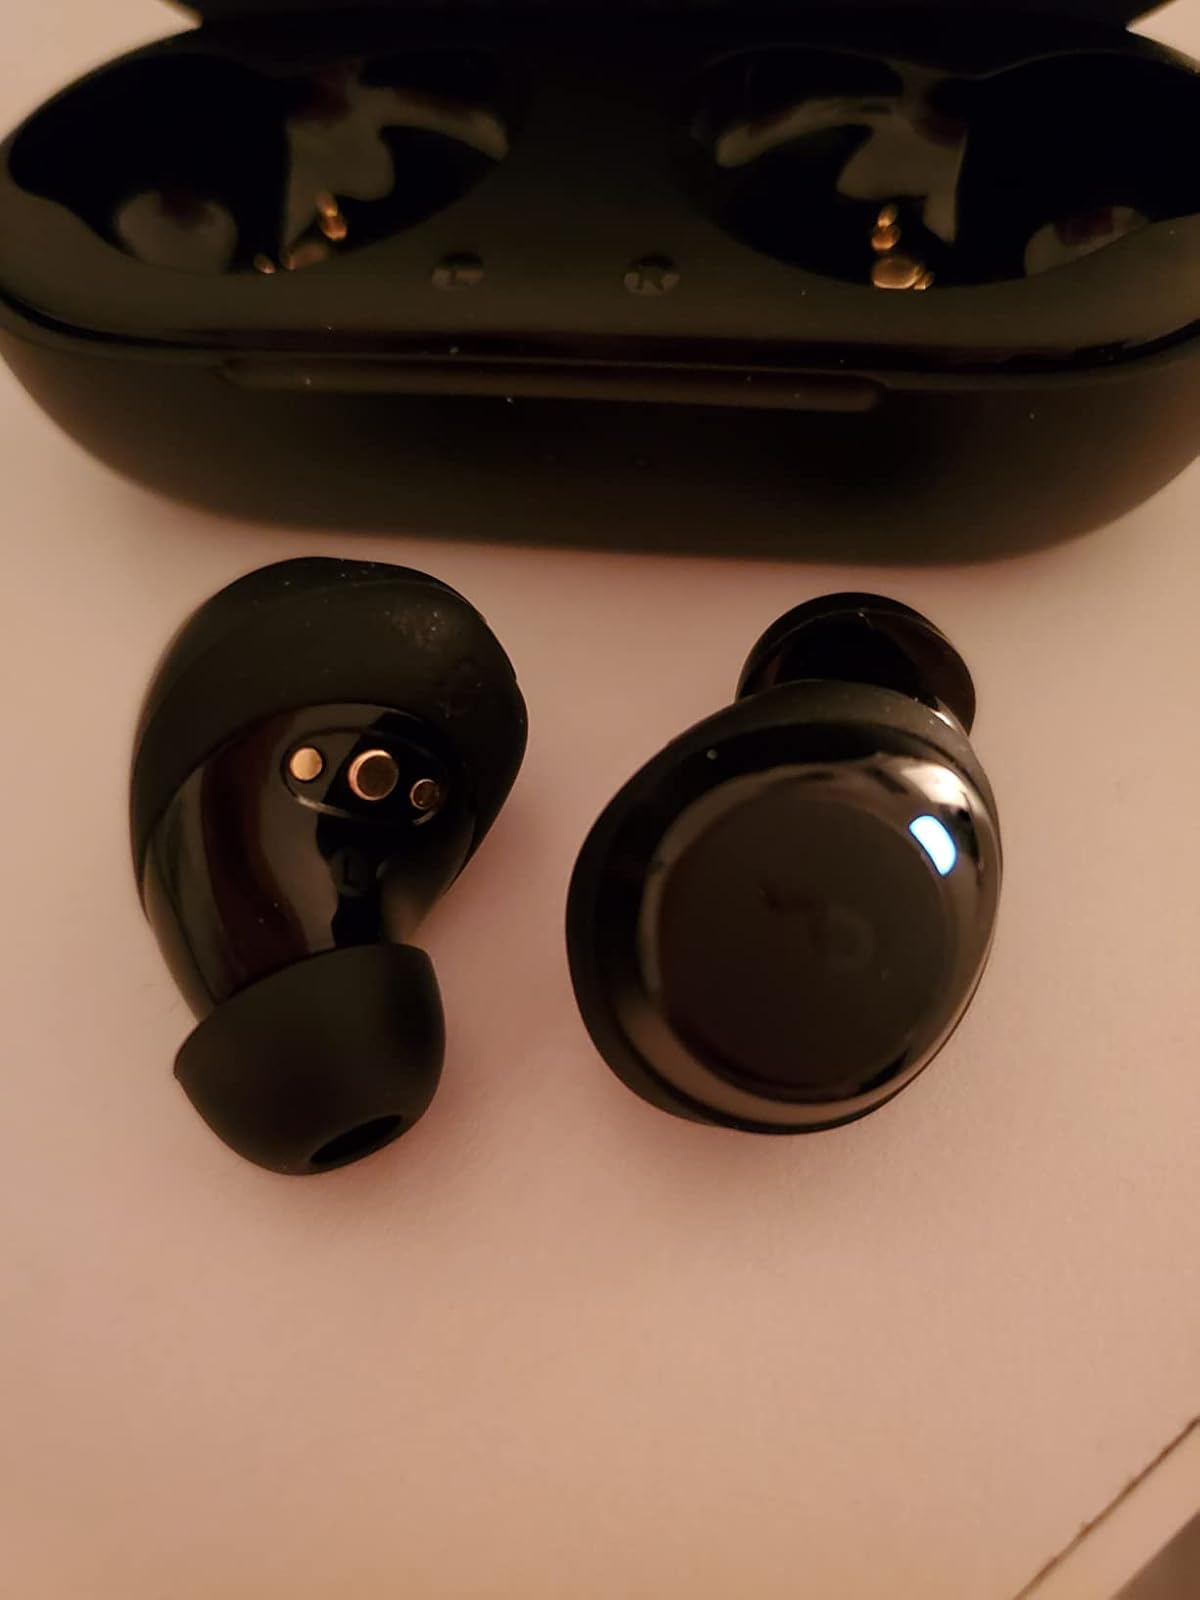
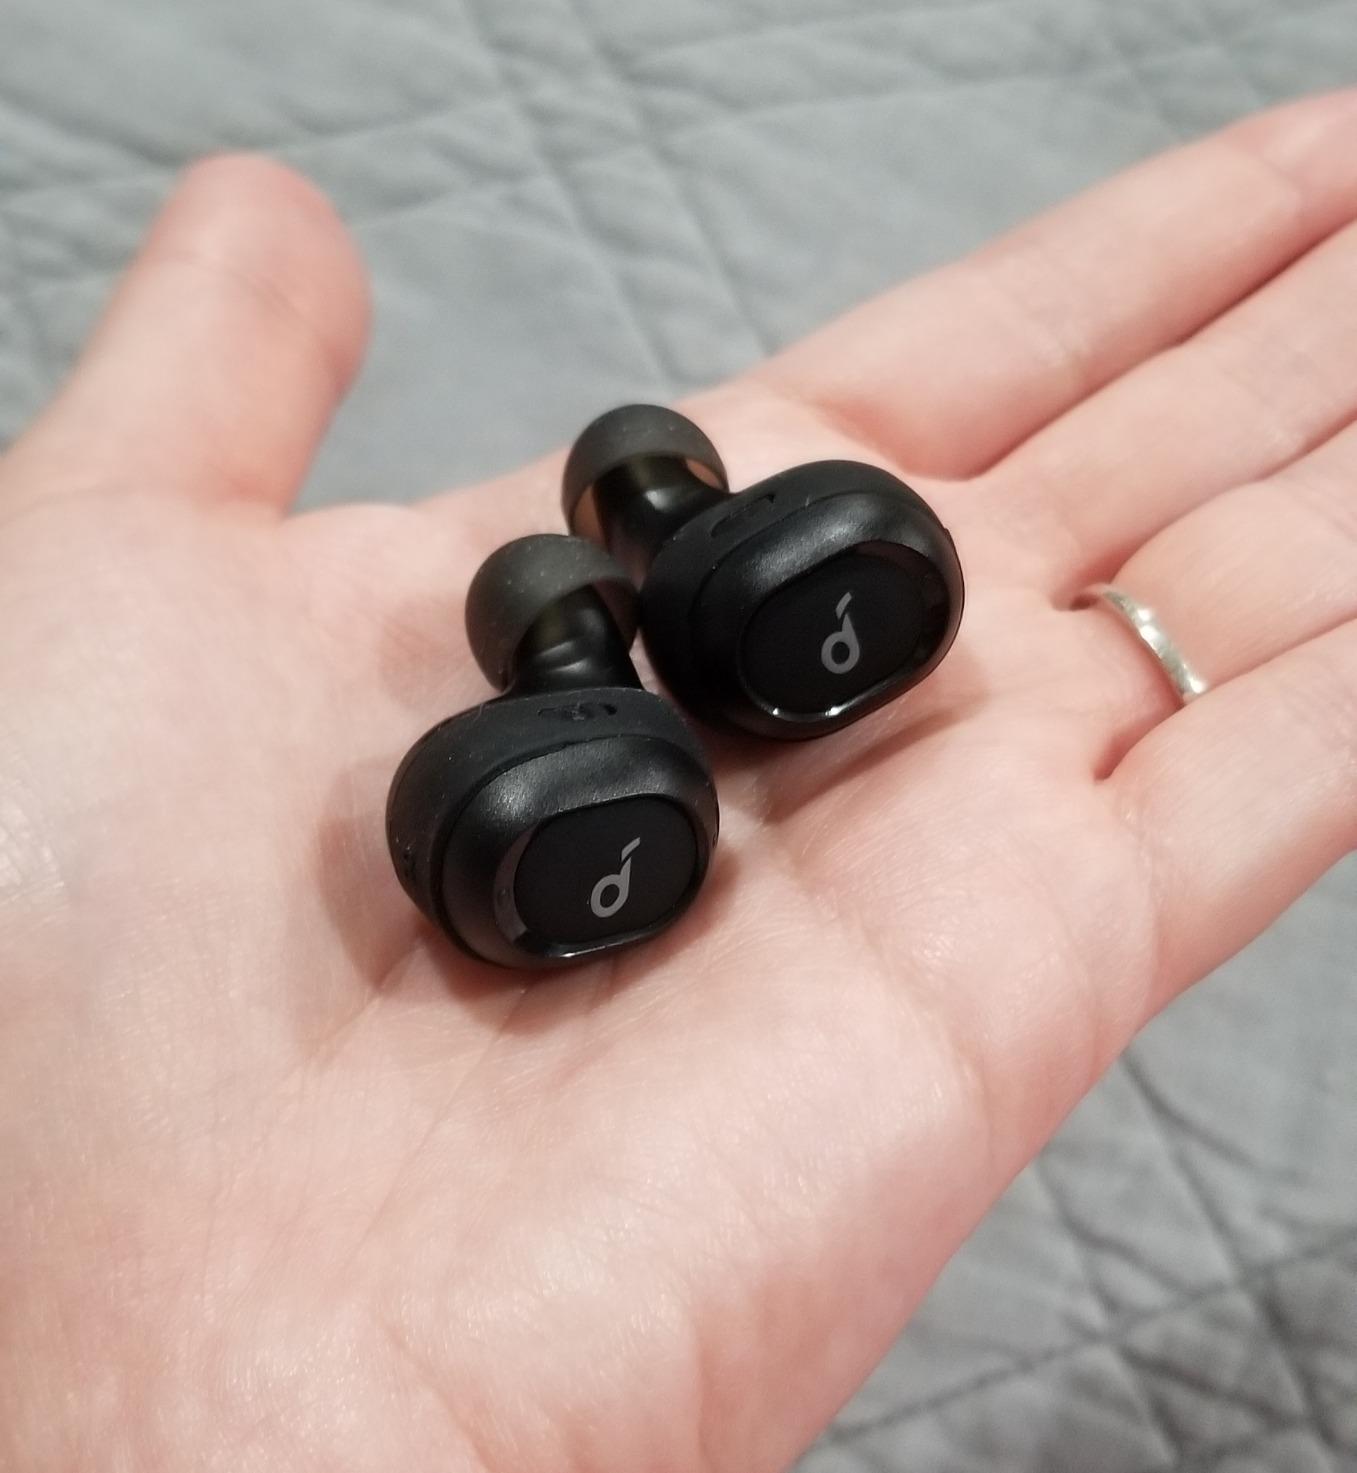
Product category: earbuds
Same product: no